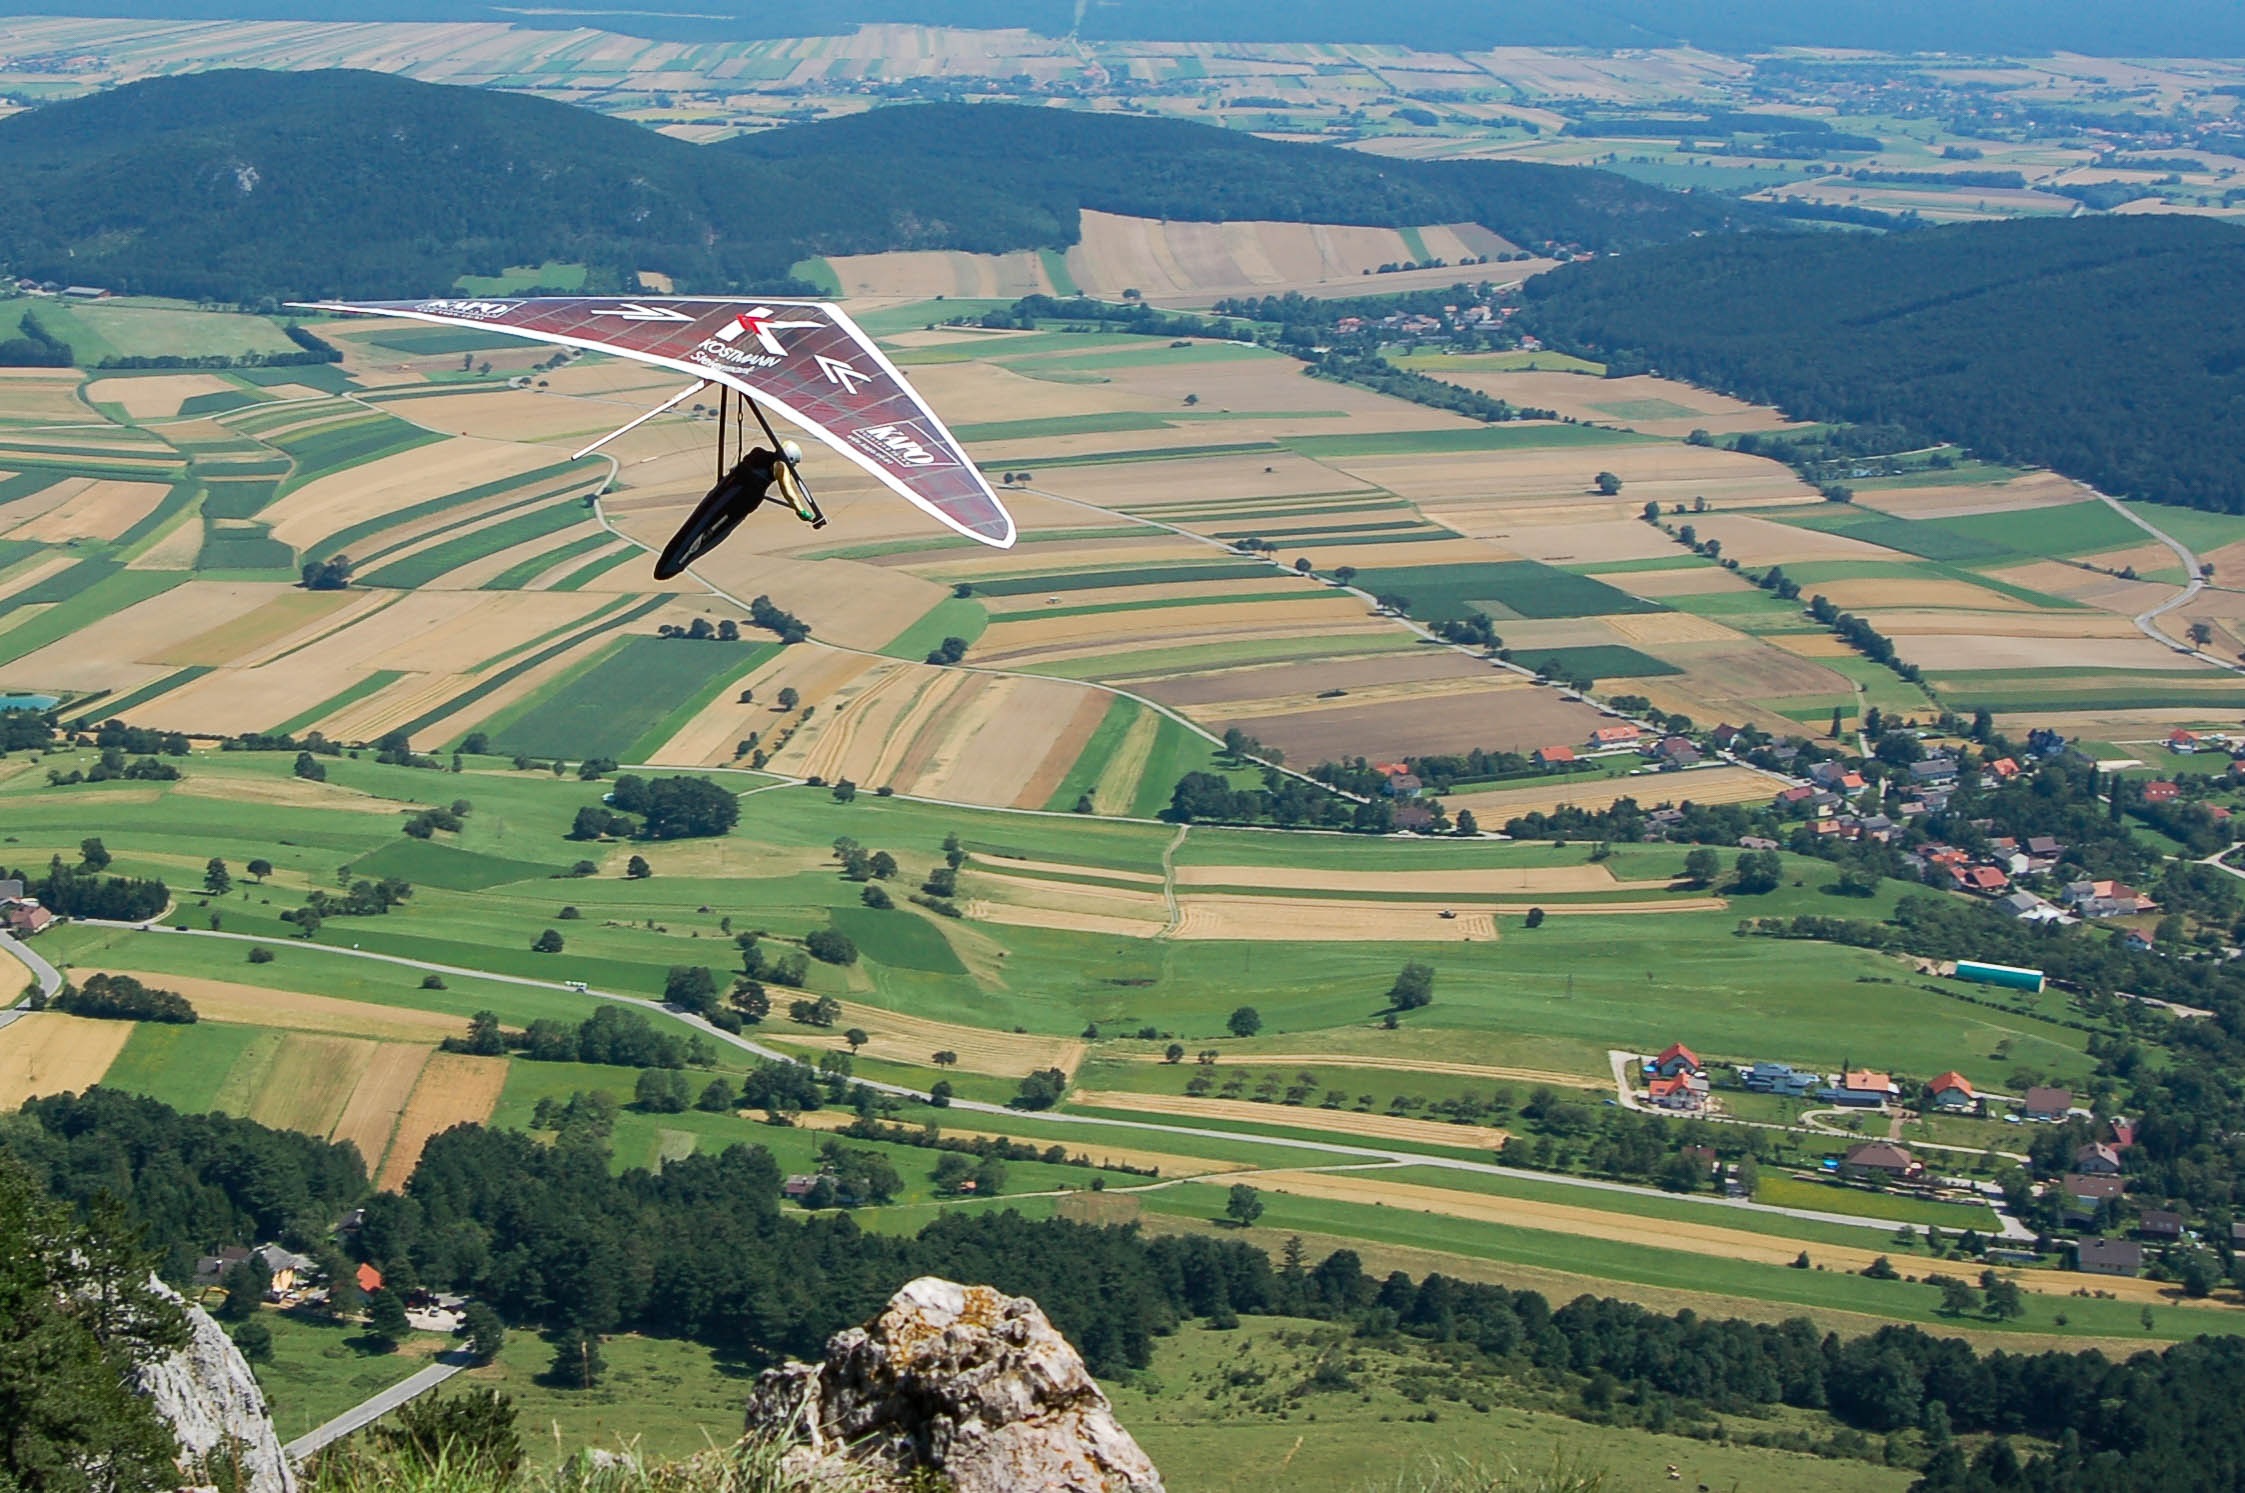
landscape, nature, mountain, structure, sport, field, photography, hill, mountain range, fly, recreation, flight, agriculture, plain, gliding, plateau, race track, estate, rural area, bird's eye view, aerial photography, hang glider, residential area, atmosphere of earth, sport venue